Spanish Transportation

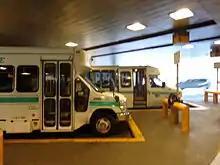
At GWB Bus Station

The company started in 1993, and carries up to 40,000 passengers per day. It has several routes that parallel New Jersey Transit bus routes, both competing with them and supplementing them. Unlike NJ Transit's similarly operating routes, Spanish Transportation services: